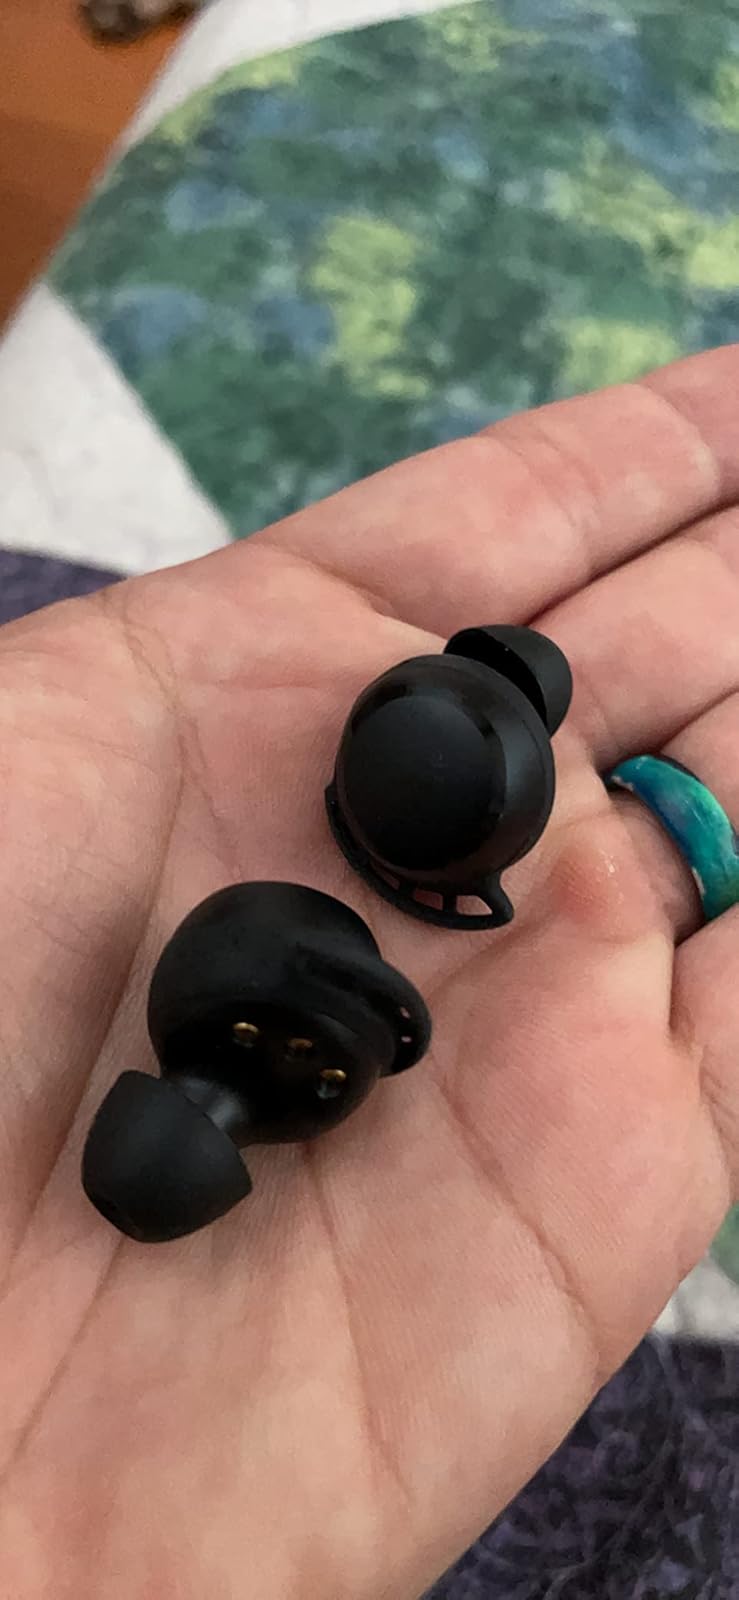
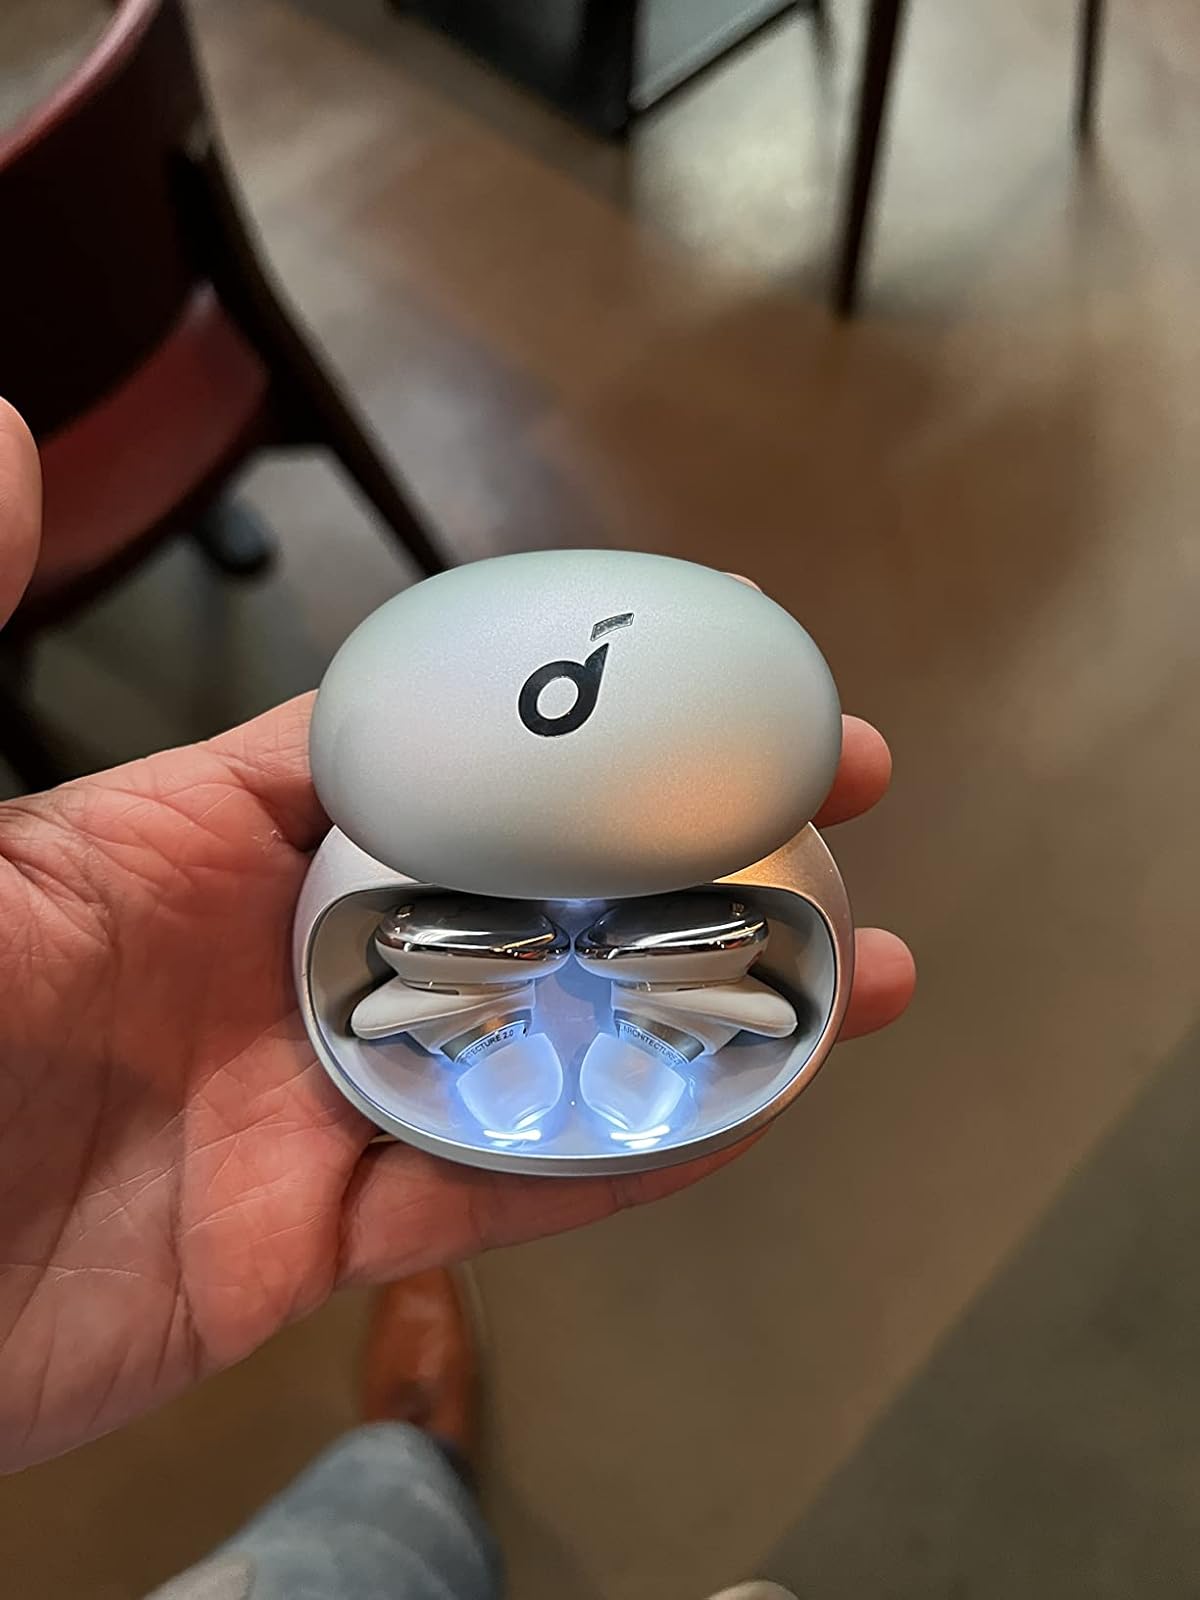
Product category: earbuds
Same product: no